Cold front

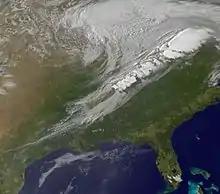
A cold front over the eastern and central region of the United States of America

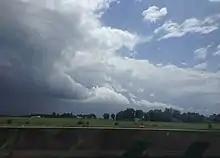
An incoming cold front in northern Ohio (2016)

A cold front occurs when a mass of comparatively colder air moves into where warmer air is present. The drier, colder air forms a steeply sloping boundary under the warmer, moister air at the surface and lifts that air. This often causes cloud formations with a strong vertical development, which may manifest as a line of showers and thunderstorms when enough moisture is present. On weather maps, the surface position of the cold front is marked with the symbol of a blue line of triangles/spikes (pips) pointing in the direction of travel. A cold front's location is at the leading edge of the temperature drop off, which in an isotherm analysis would show up as the leading edge of the isotherm gradient, and it normally lies within a sharp surface trough. Cold fronts move faster than warm fronts and can produce sharper changes in weather. Since cold air is denser than warm air, it rapidly replaces the warm air preceding the boundary.